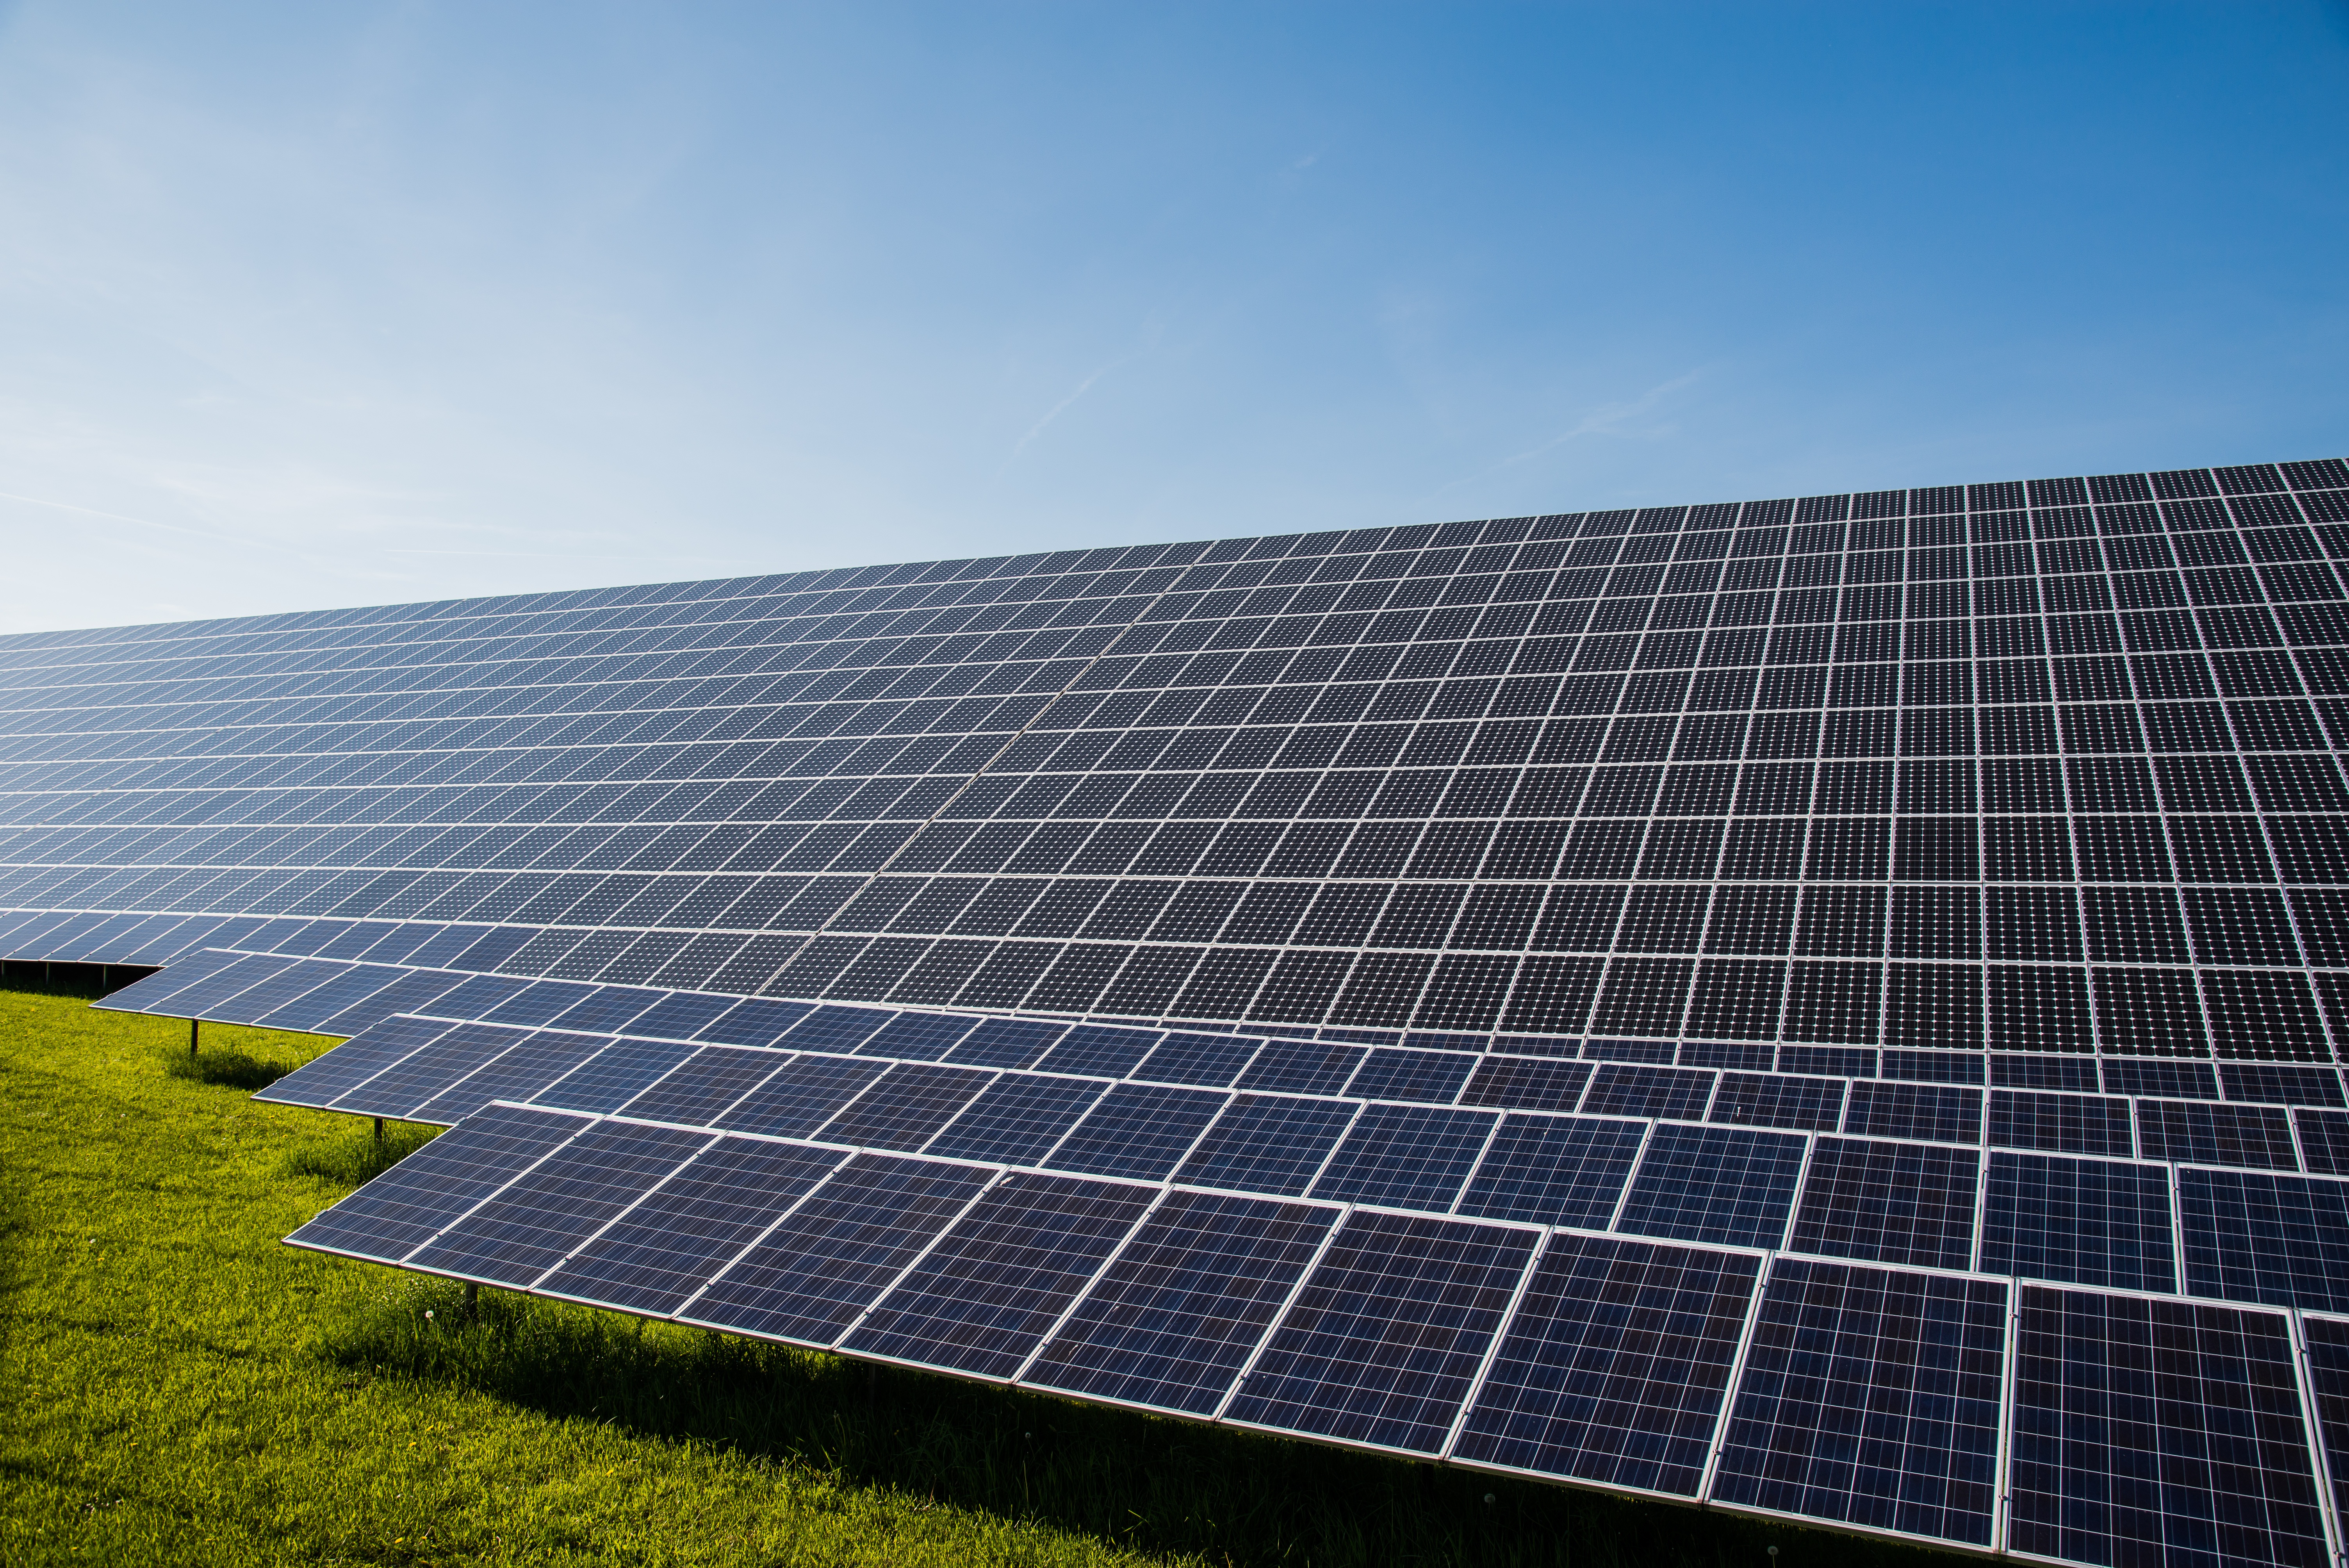
nature, sky, technology, sunlight, electricity, energy, ecology, power plant, solar panel, current, energy revolution, power generation, environmentally friendly, solar power, solar energy, photovoltaic, eco electricity, environmental technology, solar cells, daylighting